WBXX-TV

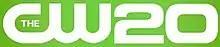
"CW 20" logo, used from August 2008 through April 2018

WBXX was consistently one of the highest-rated WB stations in the country, and was recognized as such by The WB network. After being known as "WB20" since signing on, WBXX rebranded as "East Tennessee's WB" in September 2003. When the station took affiliation with The CW, it was renamed "East Tennessee's CW". WBXX rebranded again, to "CW20", in August 2008.